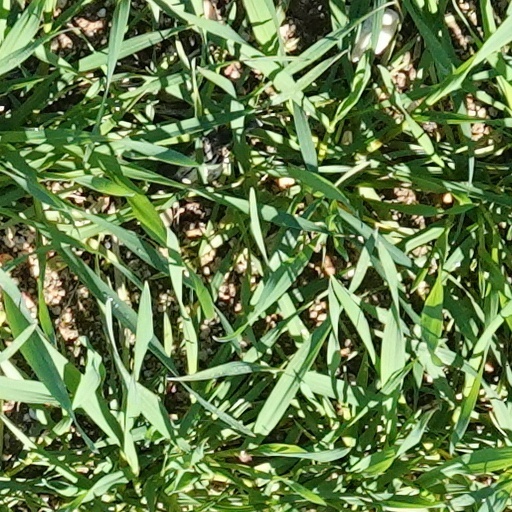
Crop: wheat